Unite the Right rally

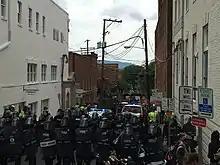
Police block the site of the vehicular crash.

Those who marched in opposition to the rally were unified in opposition to white supremacy, but "espoused a wide array of ideological beliefs, preferred tactics and political goals. A large number were ordinary residents of Charlottesville who wanted to show their disdain for white supremacist groups, particularly after the Ku Klux Klan held a rally in the city on July 8." Ahead of the rally, an array of "faith-based groups, civil rights organizations, local businesses, and faculty and students at the University of Virginia" planned counterprotests. In July 2017, the ecumenical and interfaith clergy group Congregate Charlottesville called for a thousand members of the clergy to counterprotest at the rally. The Charlottesville House of Prayer also gathered at the site to pray. Groups counterprotesting included representatives from the National Council of Churches, Black Lives Matter, Anti-Racist Action, the Democratic Socialists of America, the Workers World Party, the Revolutionary Communist Party, Refuse Fascism, Redneck Revolt, the Industrial Workers of the World, the Metropolitan Anarchist Coordinating Council, and Showing Up for Racial Justice. Members of the antifa movement were also in attendance. Some counter-protesters came armed.